Kia Ceed

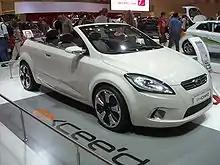
Kia Ex_cee'd Concept

In 2017, Kia released a concept for the third-generation ProCeed. This time as a shooting brake version of the Ceed.